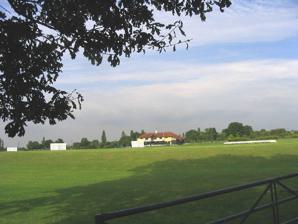
Building: Toby Howe Cricket Ground
Country: United Kingdom
Year built: 1999
Toby Howe Cricket Ground Ground information Location Billericay , Essex Establishment 1999 (first recorded match) International information Only WT20I 23 June 2011: Australia v India Team information Essex Cricket Board (2000) As of 5 September 2020 Source: Ground profile Toby Howe Cricket Ground is a cricket ground in Billericay , Essex .  The first recorded match on the ground was in 1999, when Billericay Cricket Club played Wanstead Cricket Club in the 1999 Essex Premier League . In 2000, the ground held a single List-A match between the Essex Cricket Board and Warwickshire in the 3rd round of the 2000 NatWest Trophy . The ground has also held 21 Second XI fixtures between 1999 and present for the Essex Second XI in the Second XI Championship and Second XI Trophy. In local domestic cricket, the ground is still the home venue of Billericay Cricket Club. Billericay Cricket Club has produced Paul Walter , Nathan Batson and local hero Stuart Hynes. References